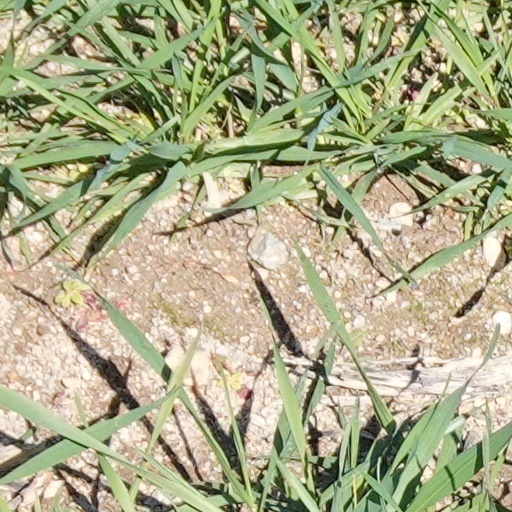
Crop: wheat